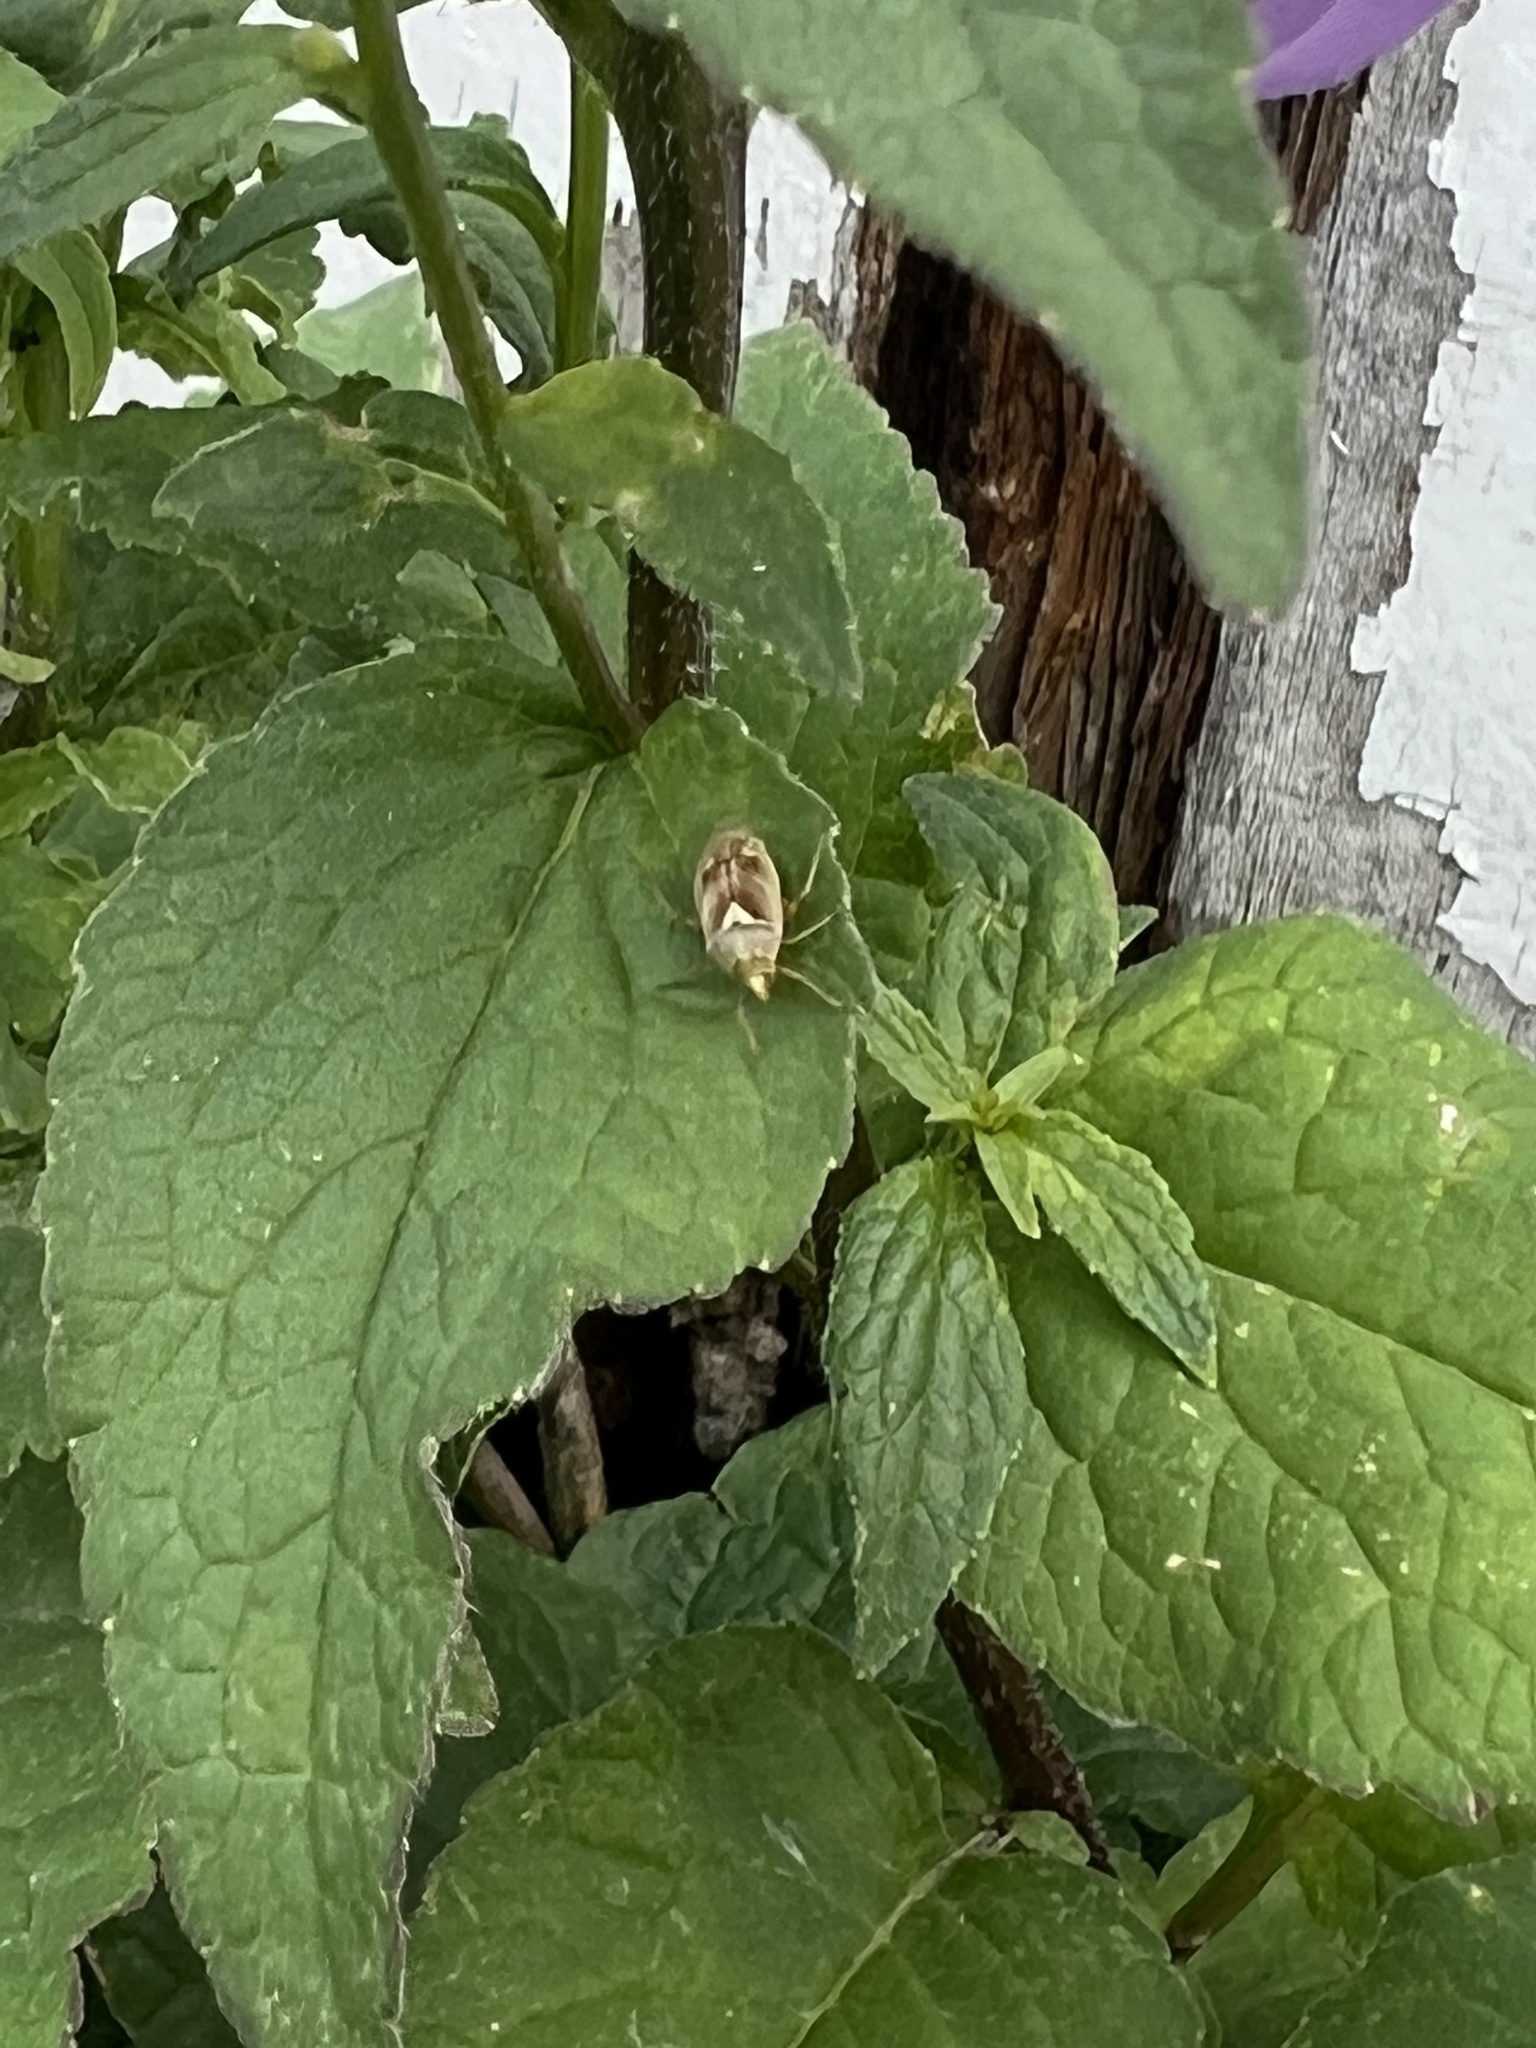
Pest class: lygus_bug